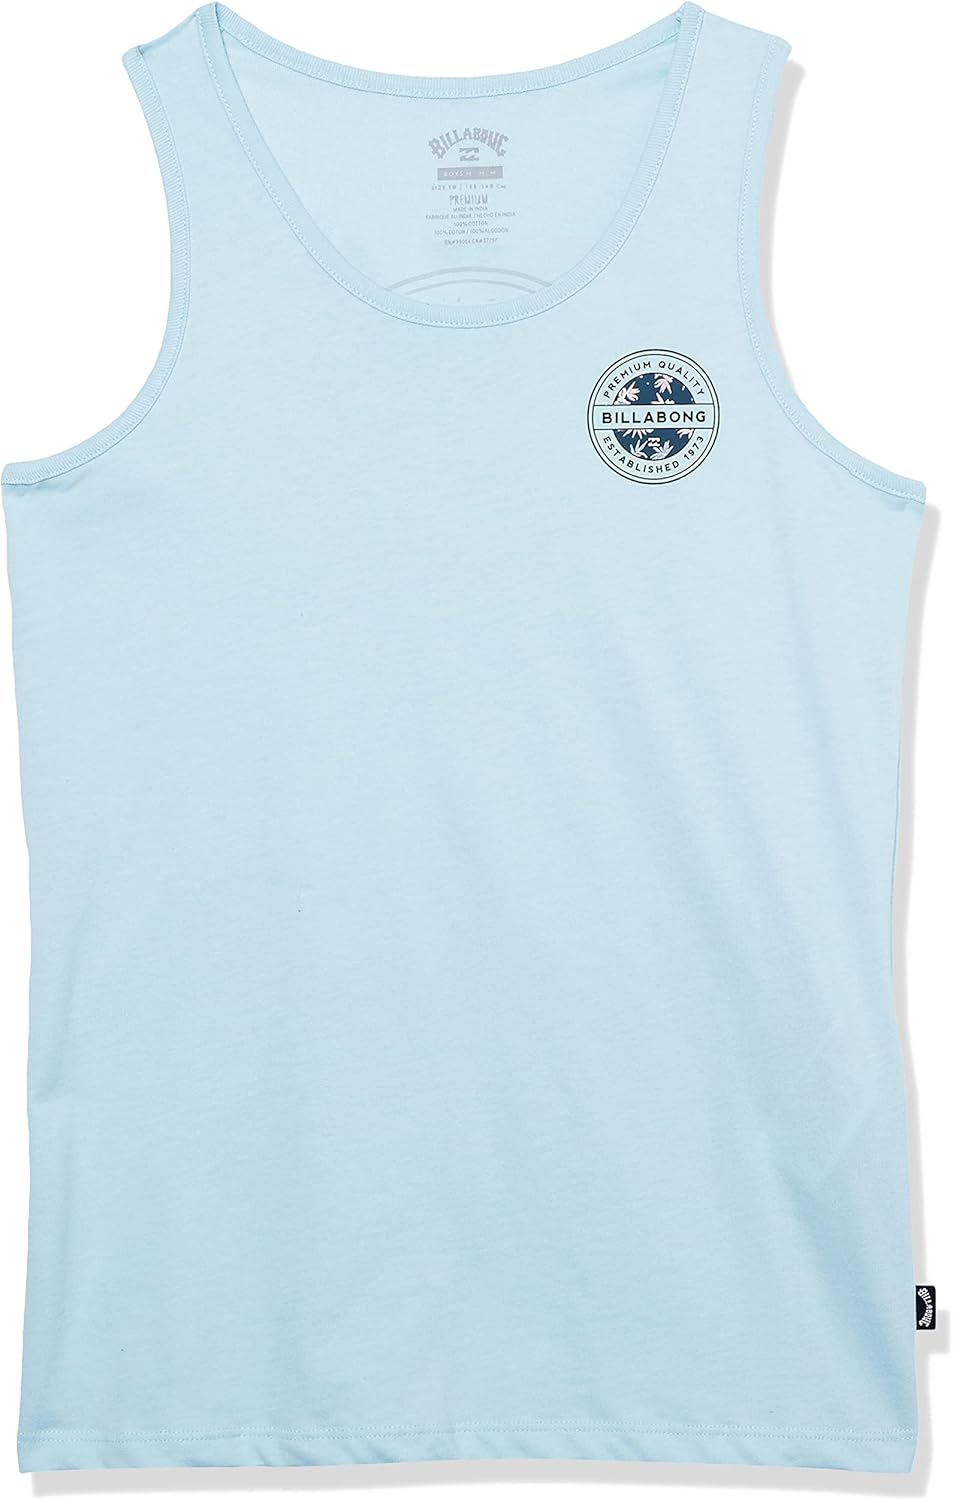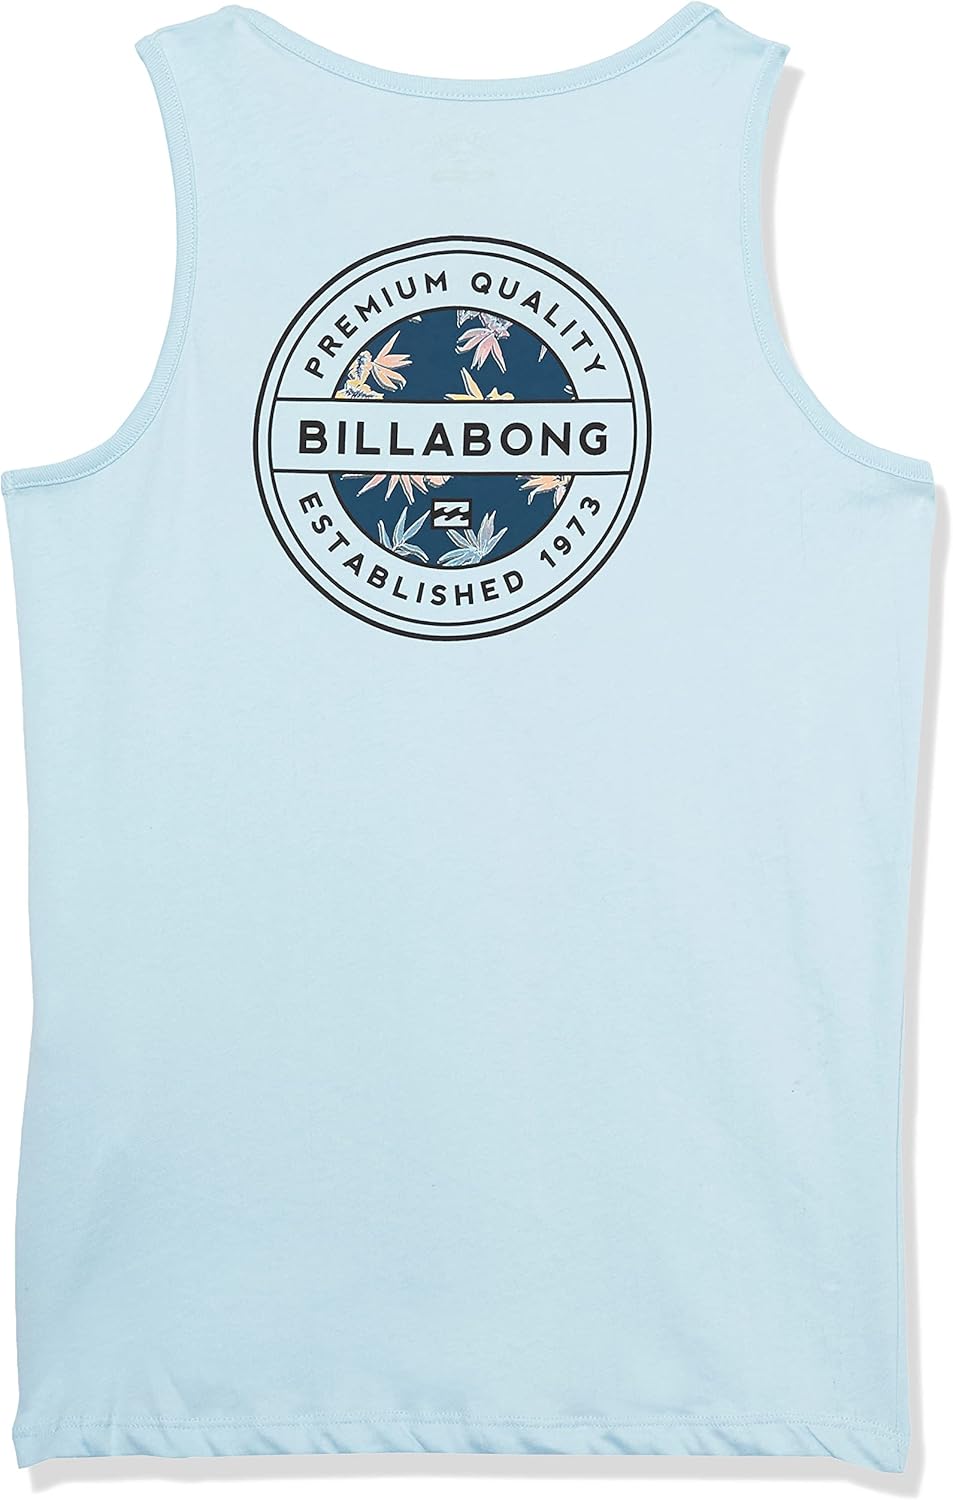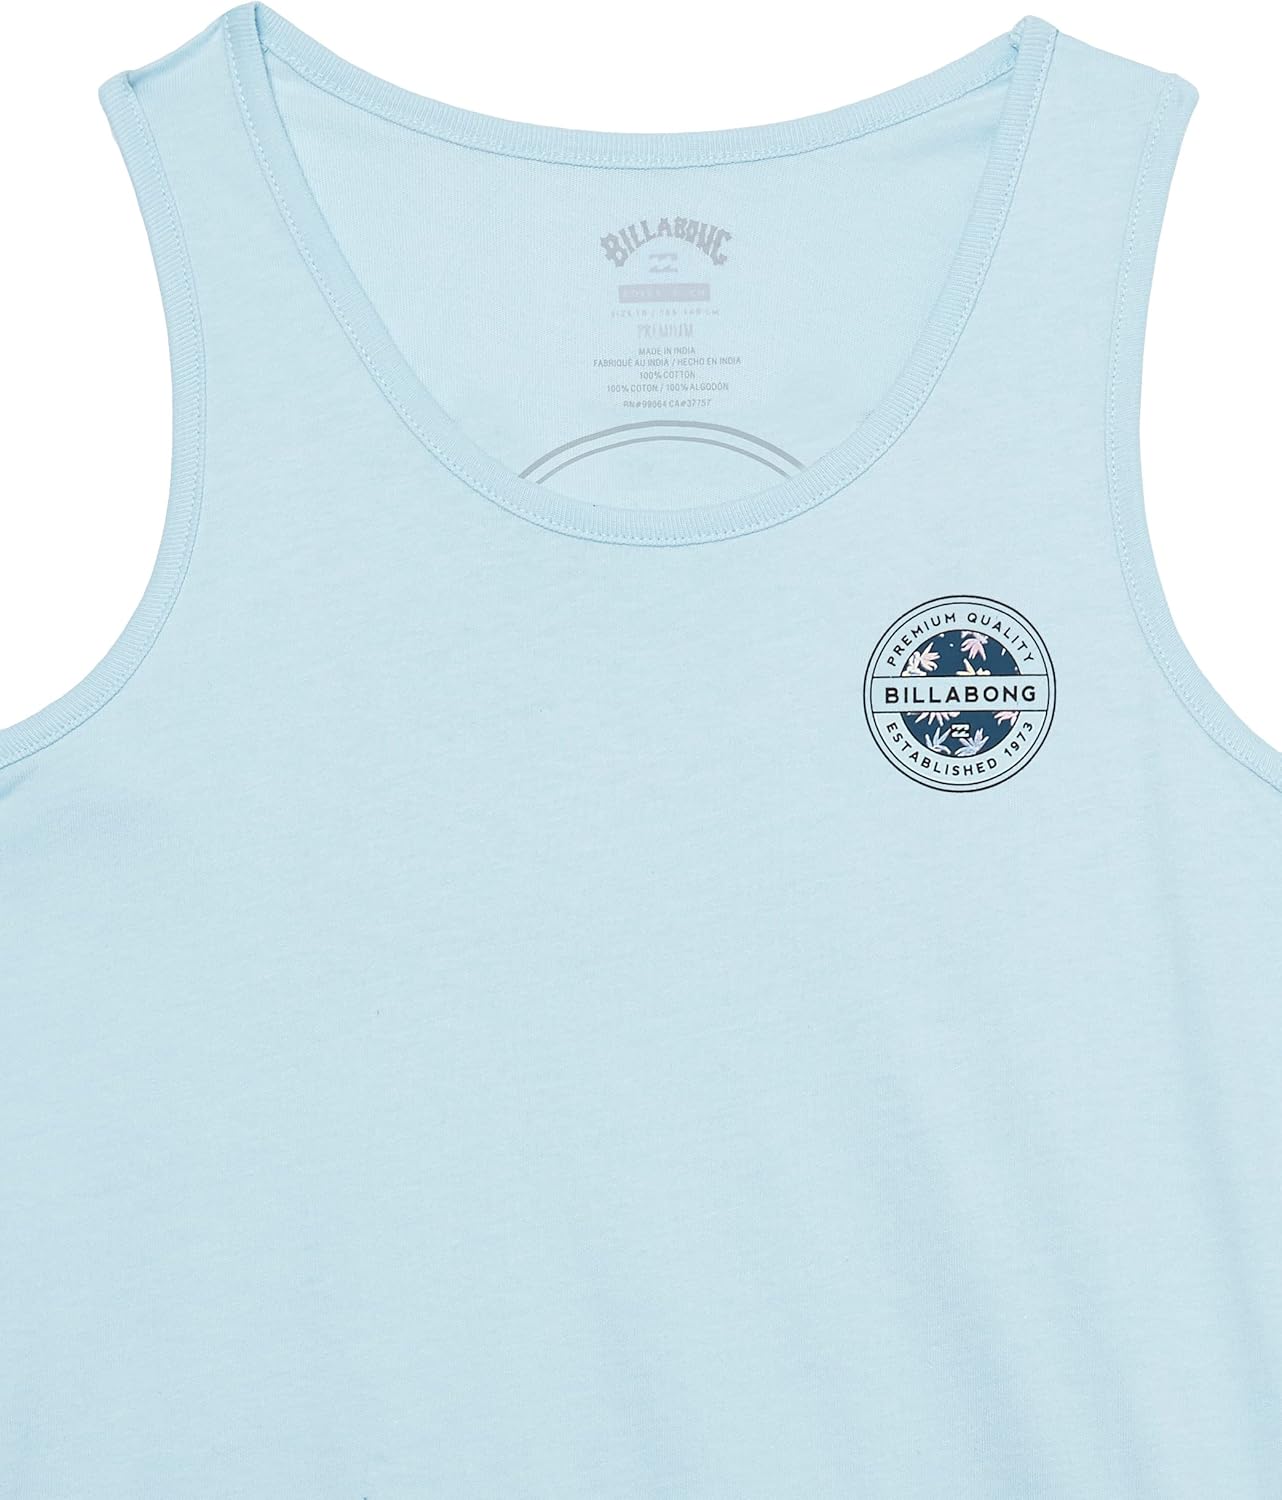
Billabong Big Boys' Access Tank
Category: AMAZON FASHION
Premium tank top with soft hand screen print, heat seal neck label, and left side seam flag label
Features: 100% Cotton | Imported | Pull On closure | Machine Wash | Premium Graphic Tee | Soft Hand Screen Print | Country of origin: IN | Model: ABBZT00289-CBU